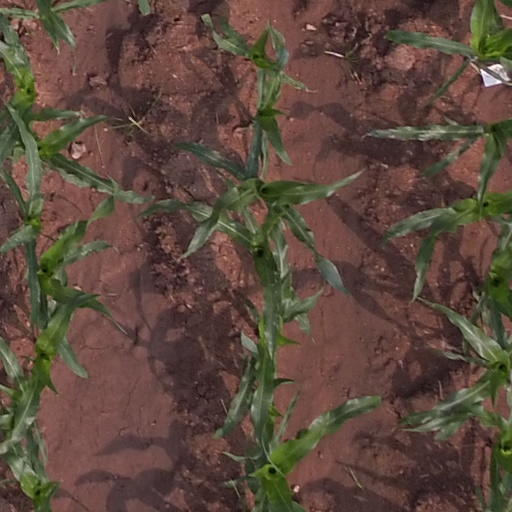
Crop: maize; corn